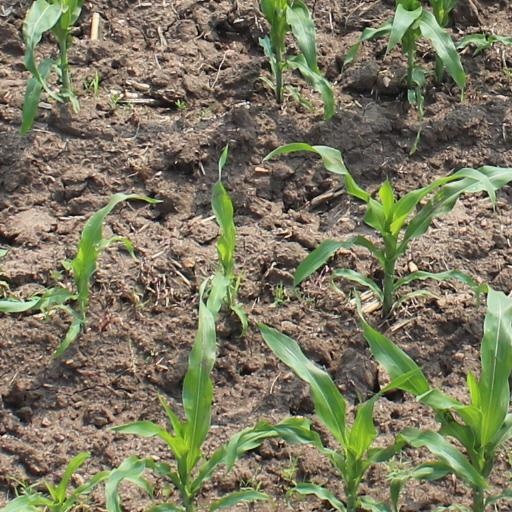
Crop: maize; corn